Dymock Woods SSSI

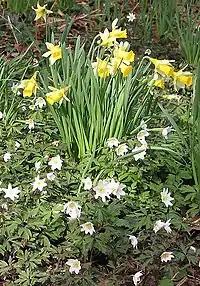
Wild daffodils and wood anemones at Dymock Woods

Dymock Woods is a biological Site of Special Scientific Interest in Gloucestershire, notified in 1990. The site is listed in the 'Forest of Dean Local Plan Review' as a Key Wildlife Site (KWS).